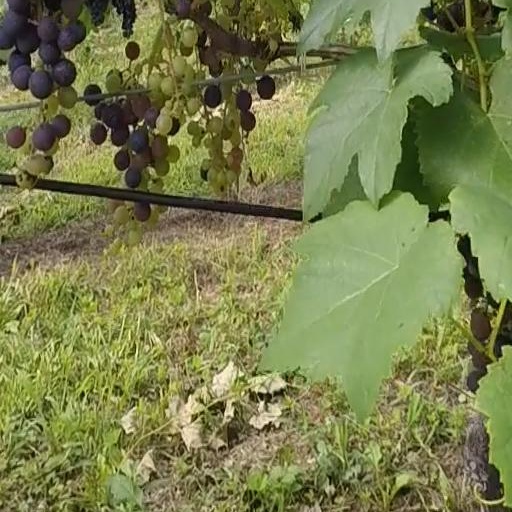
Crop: grape